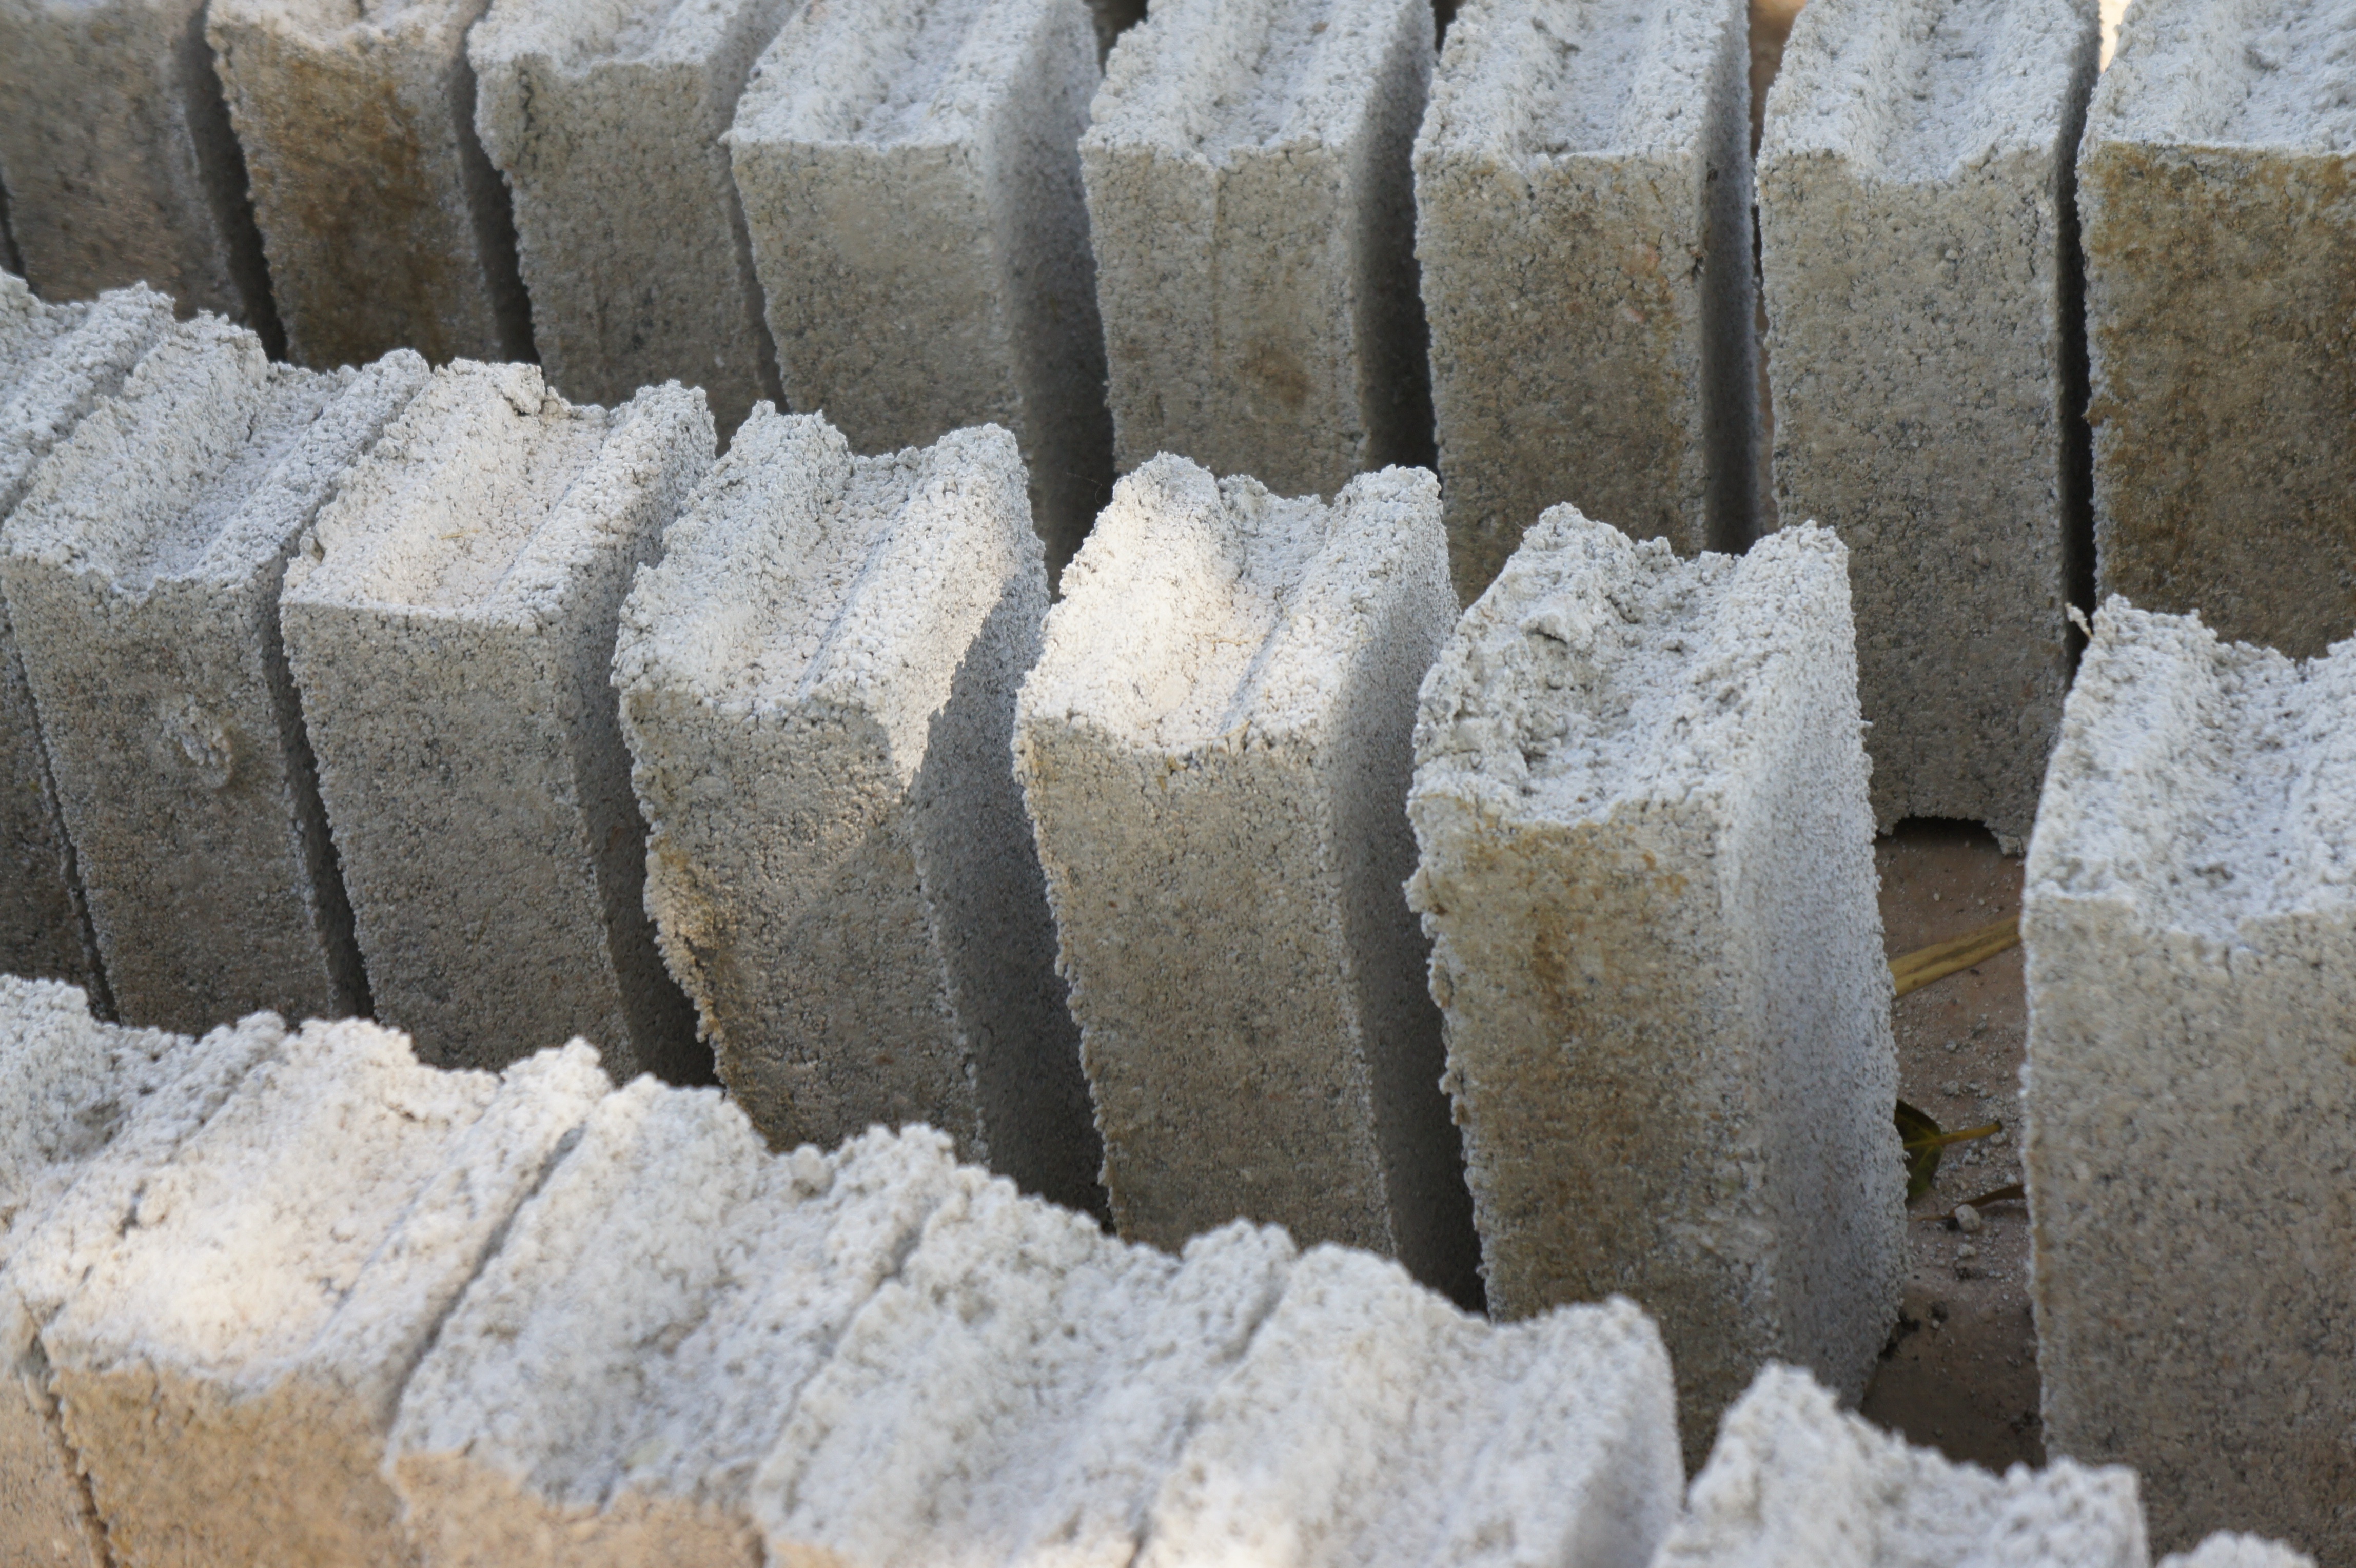
wall, dry, soil, brick, material, rubble